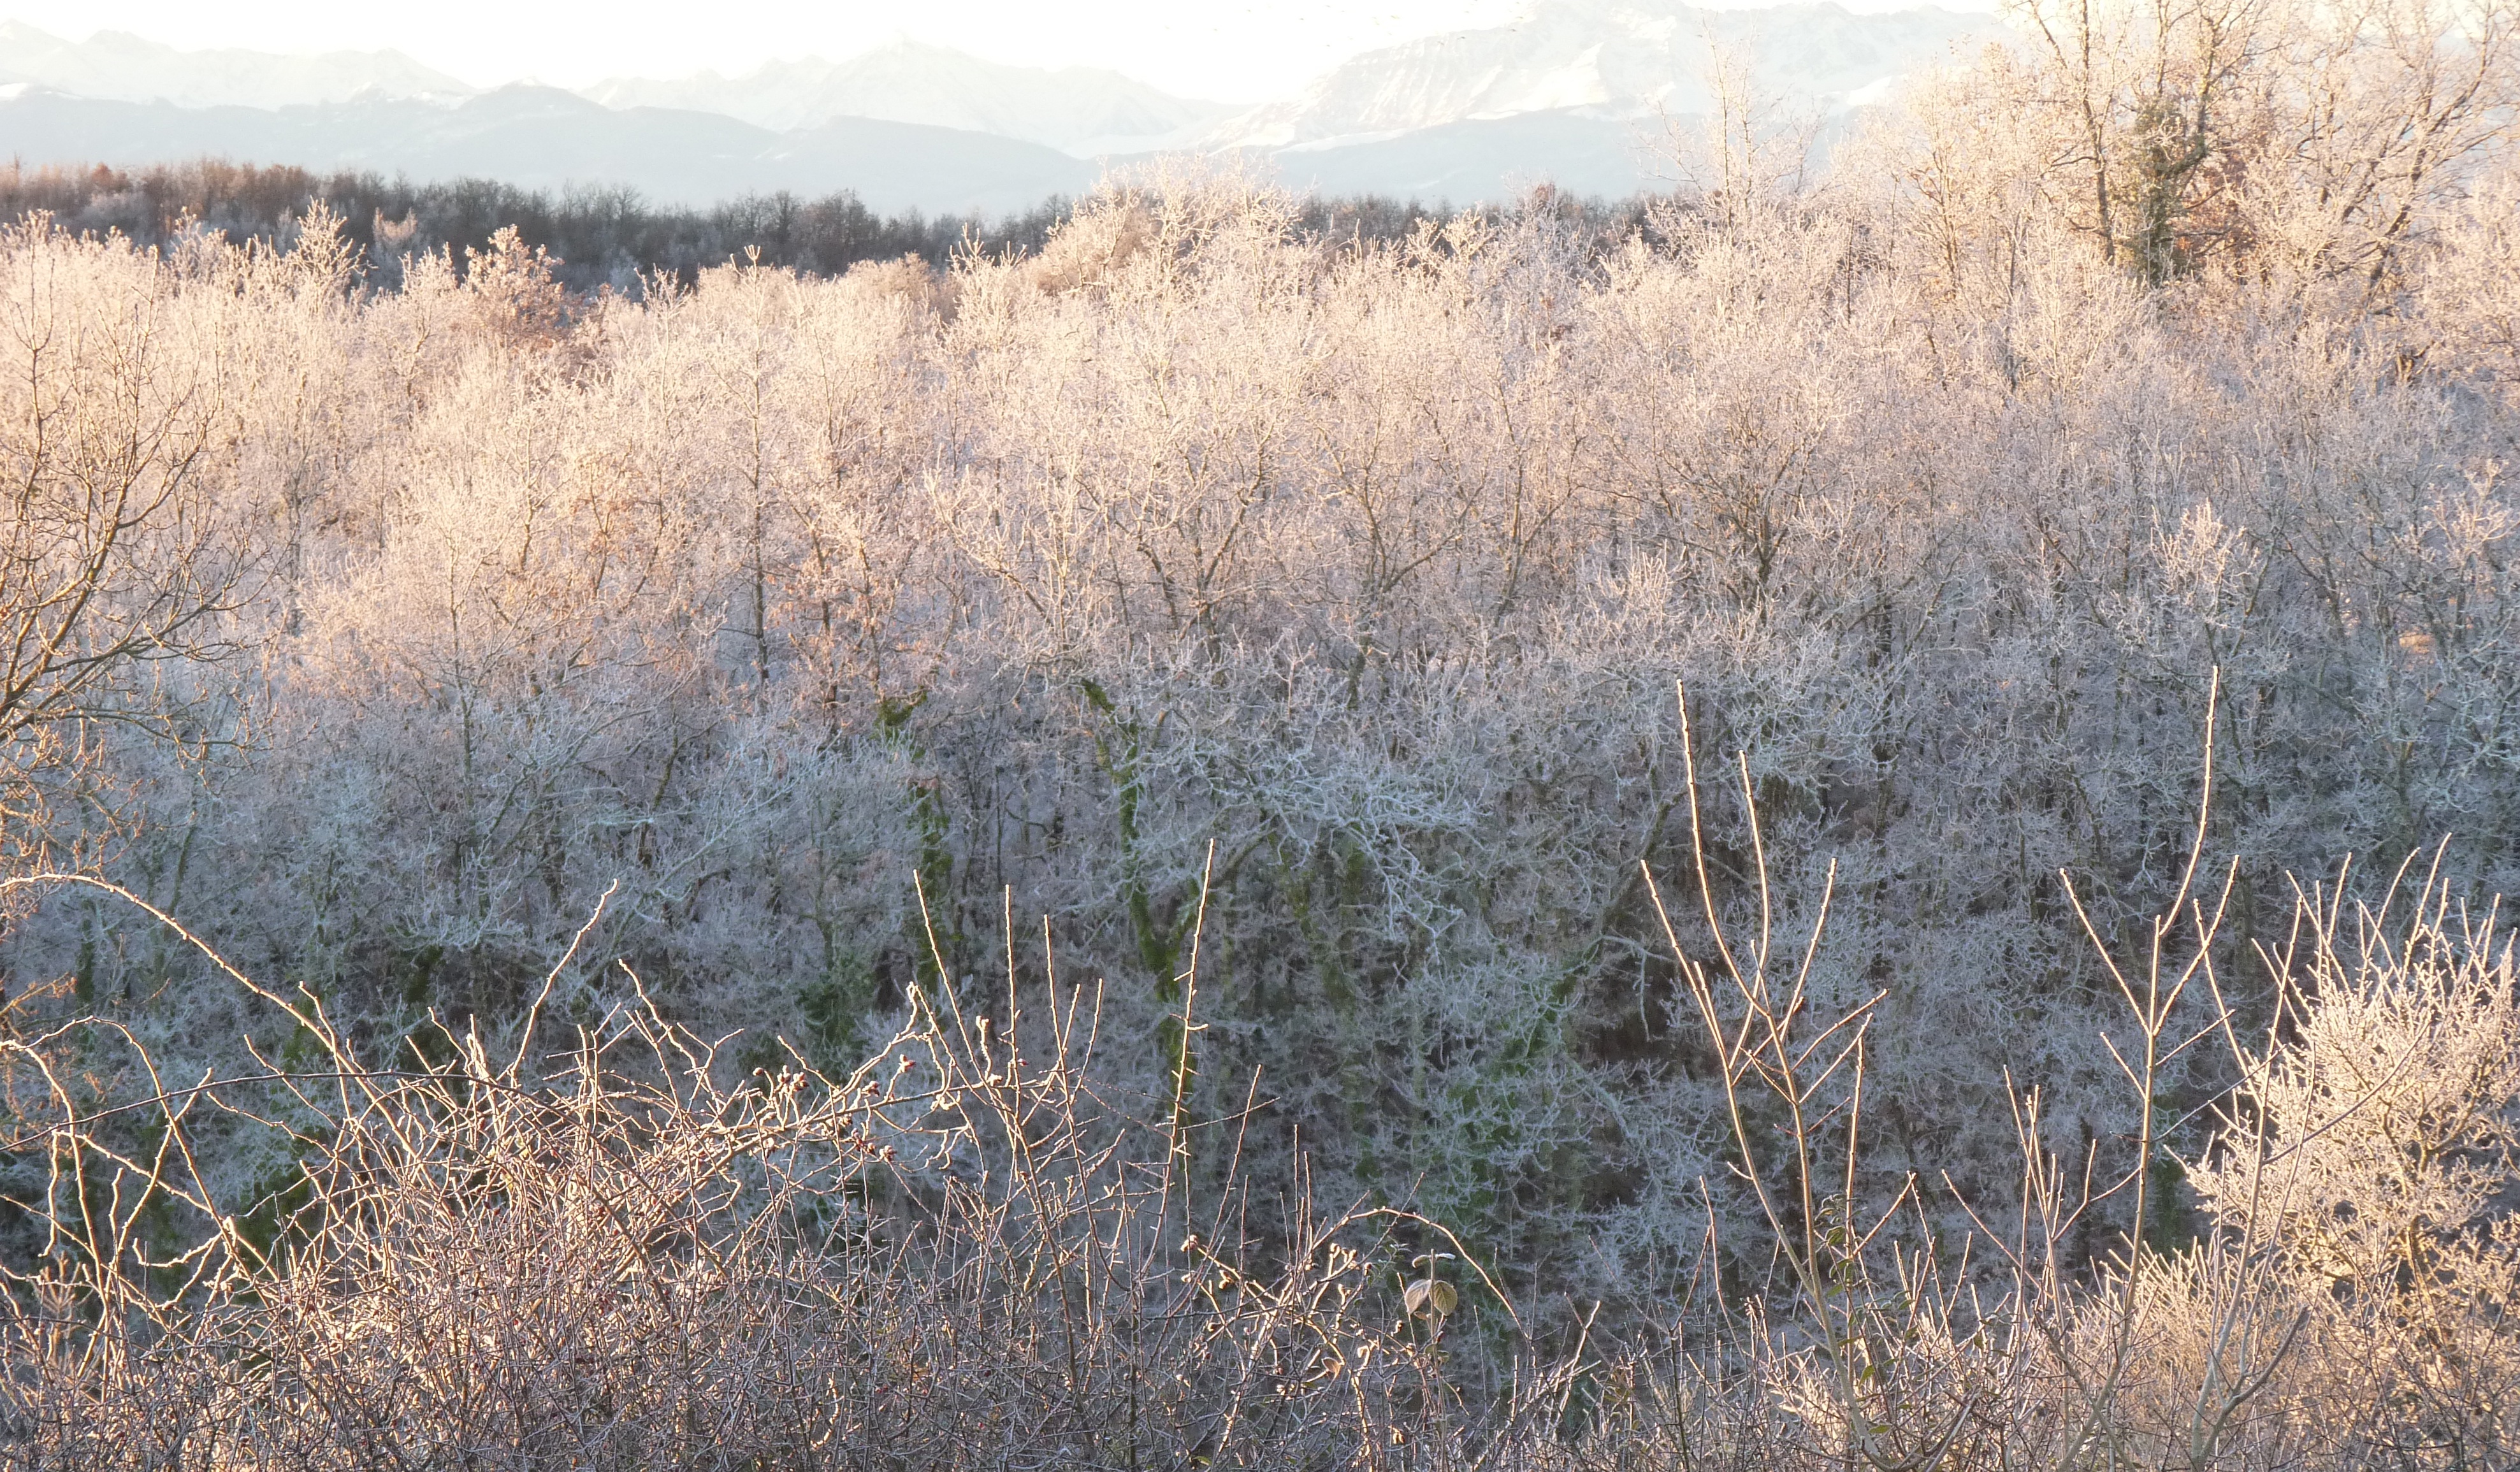
tree, forest, grass, marsh, wilderness, cold, winter, plant, meadow, prairie, flower, frost, wildlife, autumn, flora, savanna, grassland, landscapes, wetland, bog, woodland, habitat, gel, ecosystem, tundra, steppe, ice crystals, ice formation, natural environment, grass family